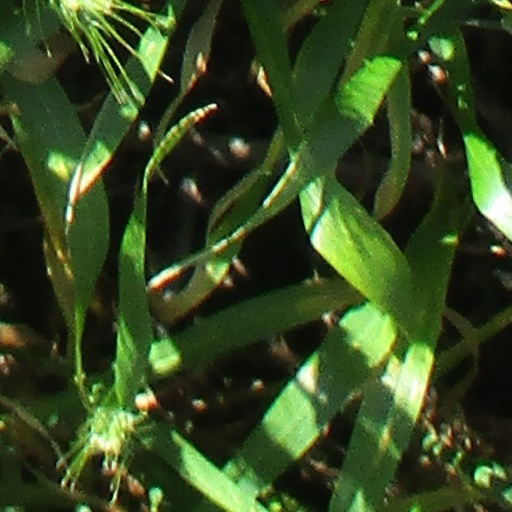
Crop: wheat